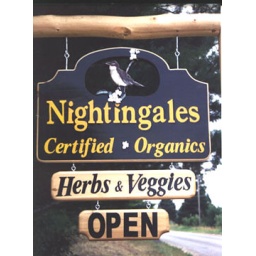
Nightingale scrolled through forming window in solid sign